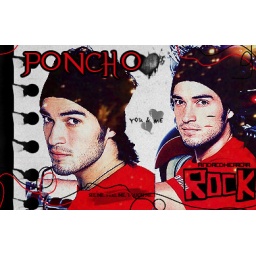
White paper in a red background